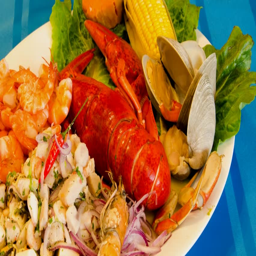
mixed dish of different seafood prepared by a chef .